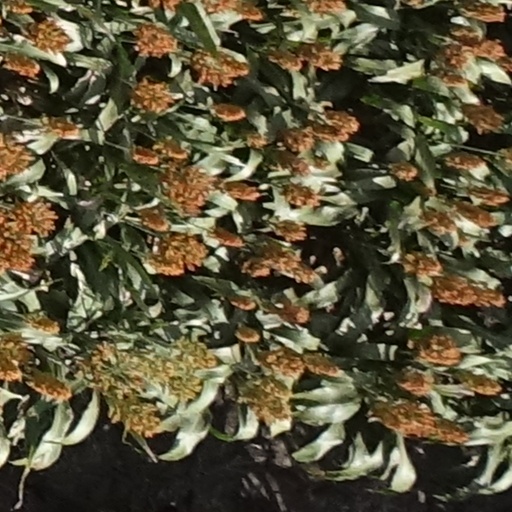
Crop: sorghum